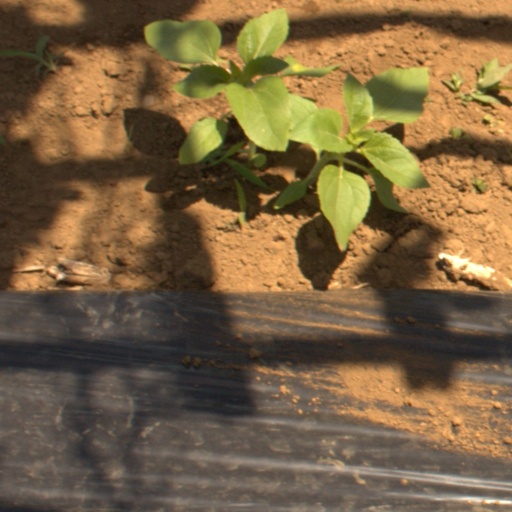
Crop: Jerusalem artichoke